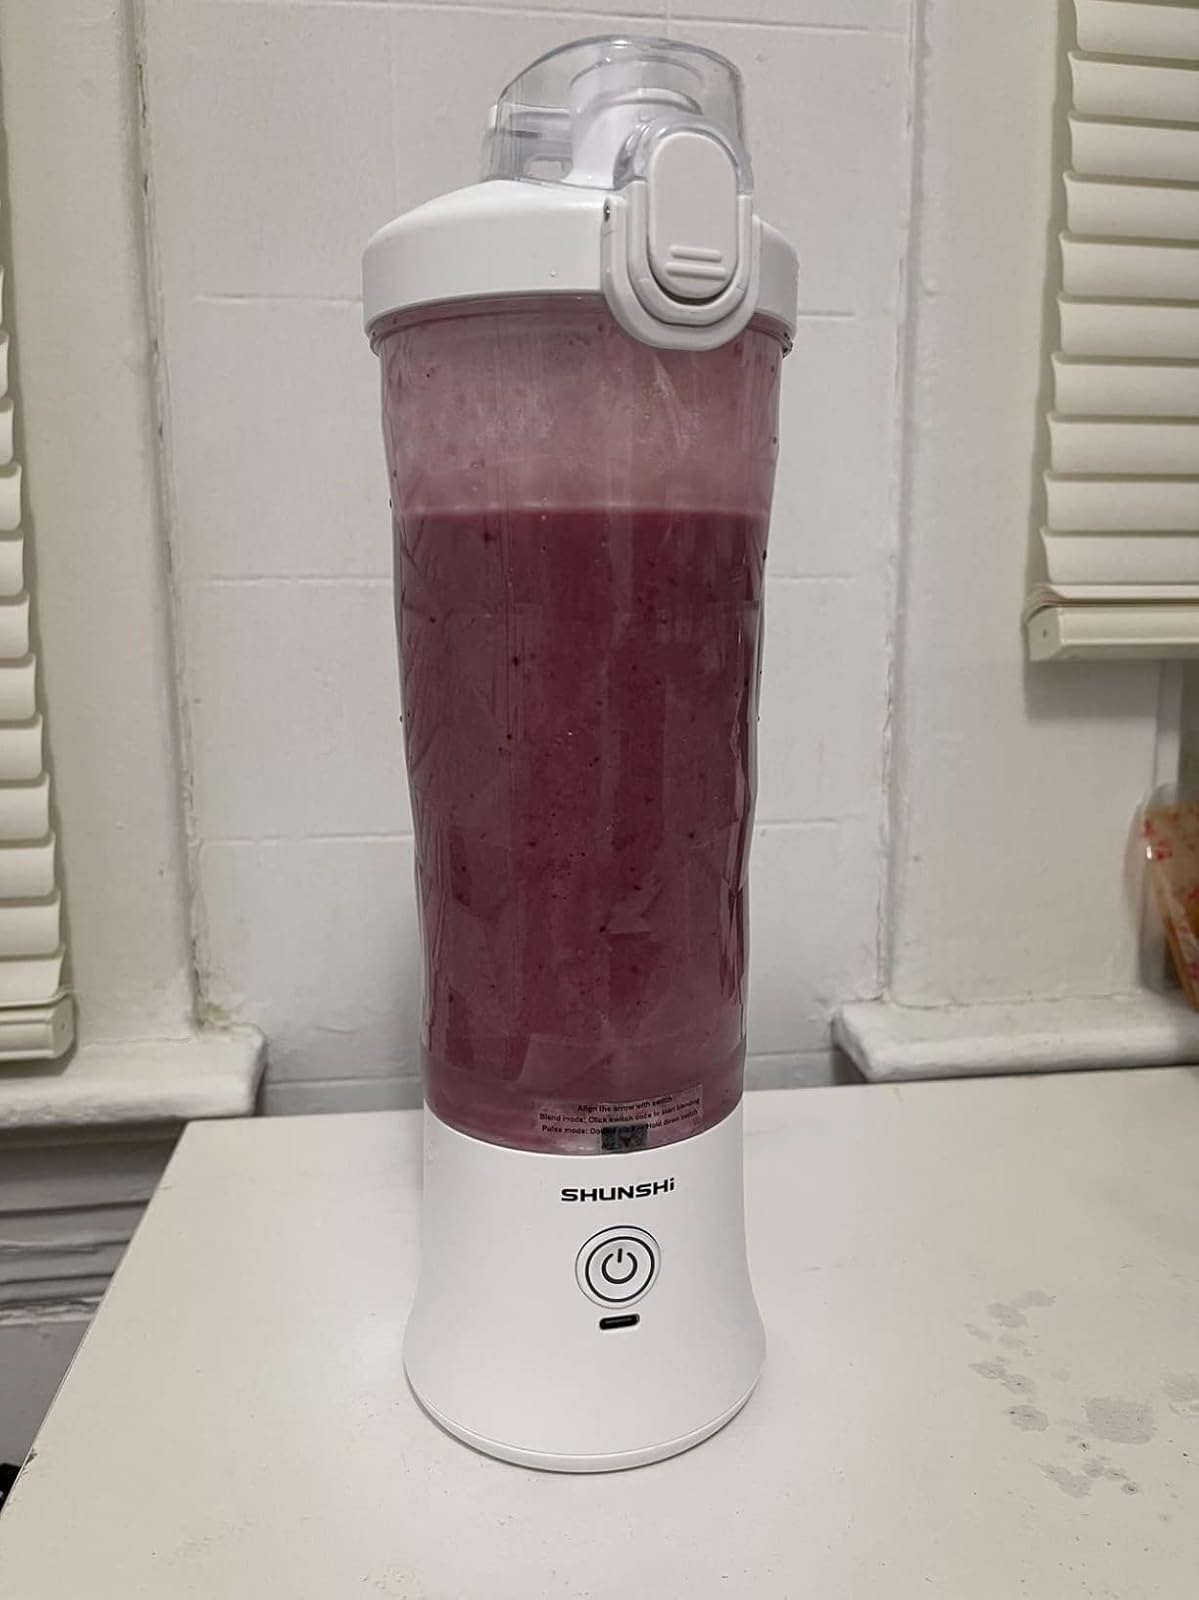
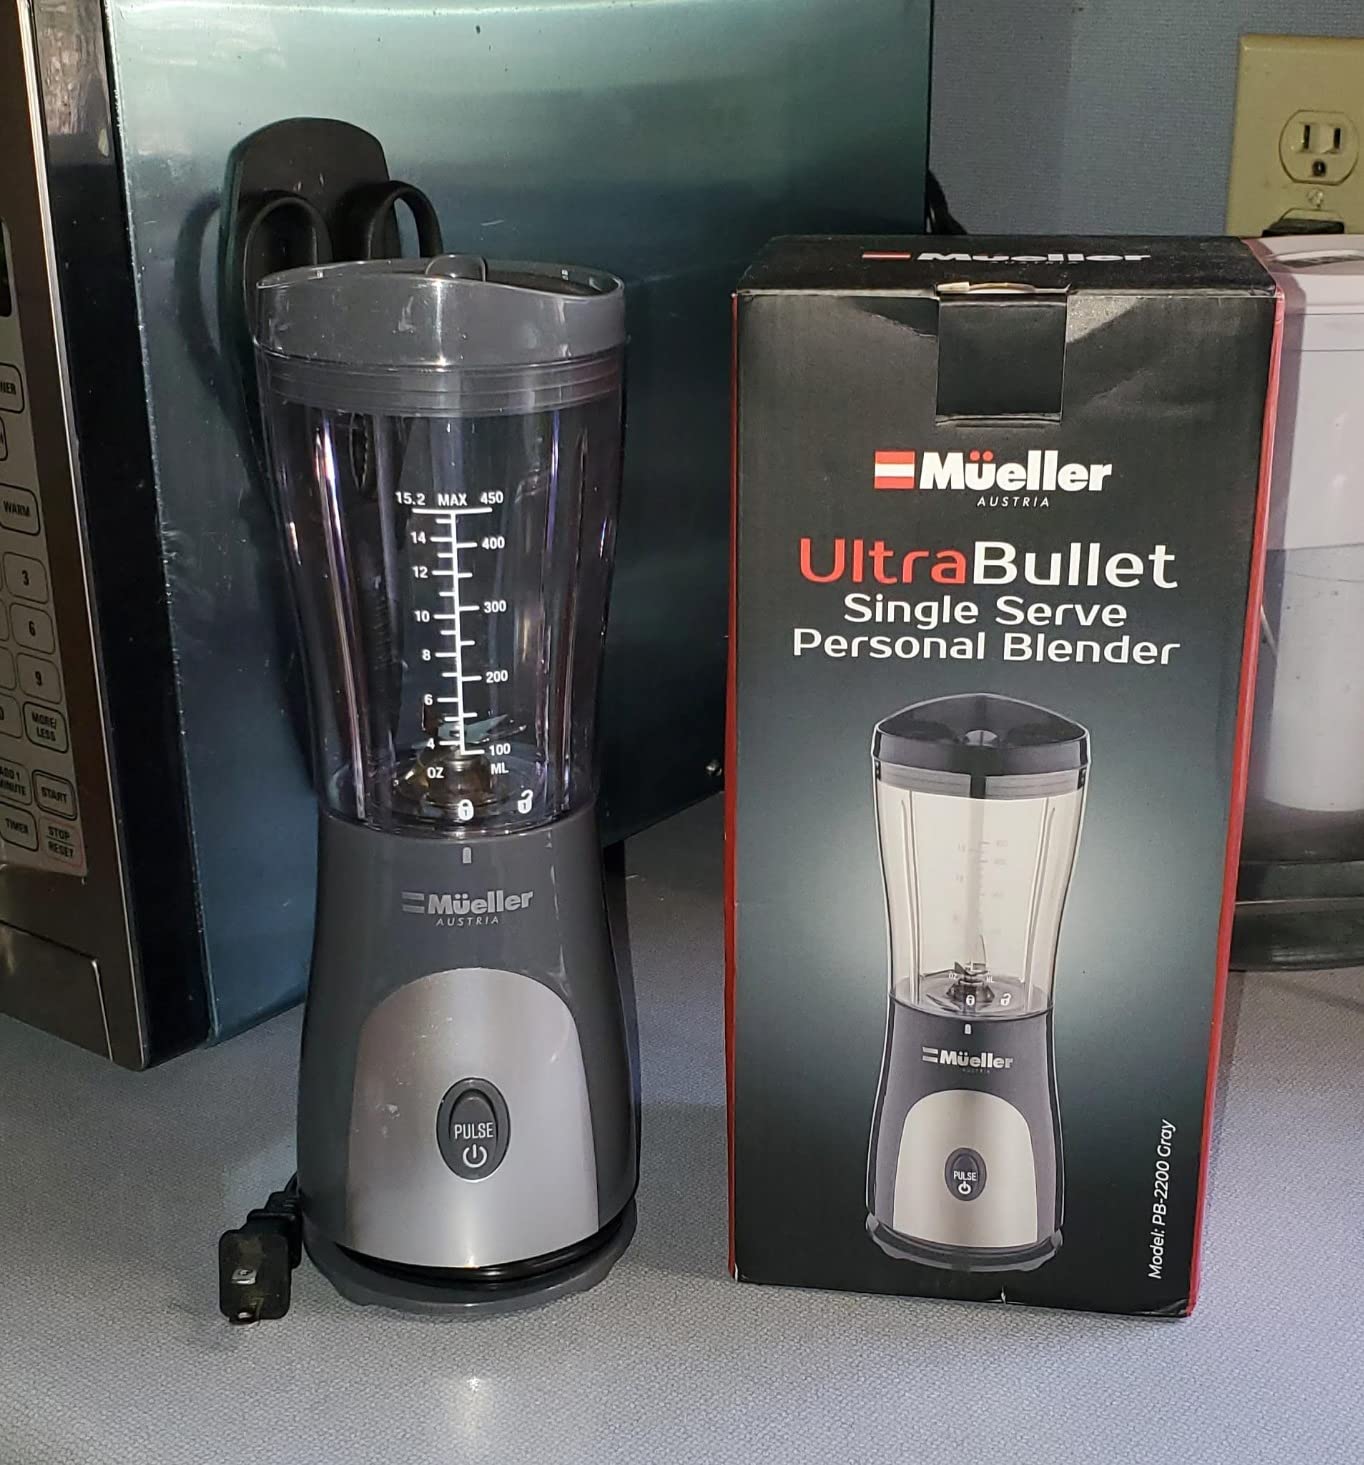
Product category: items_blender
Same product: no